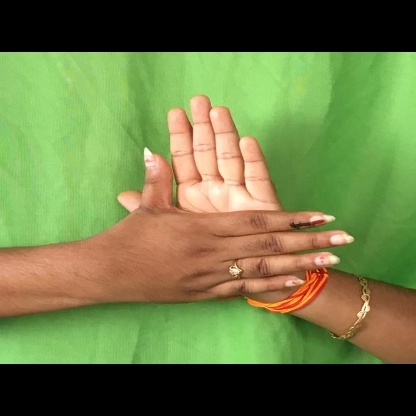
Mudra: Chakra